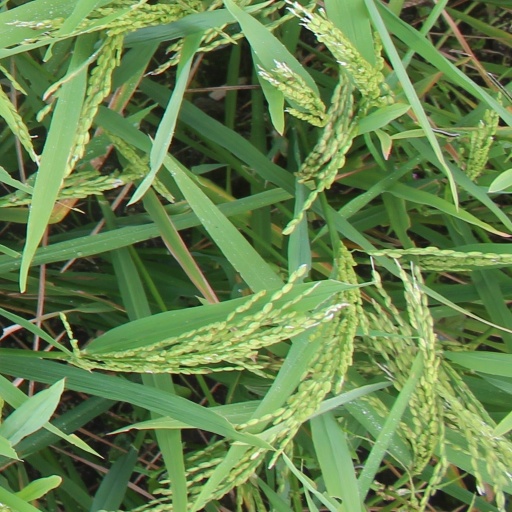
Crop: rice